Getter Jaani

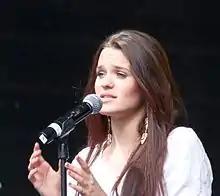
Jaani performing in May 2012.

Jaani first became publicly known in Estonia in 2009 as a participant in the third season of "Eesti otsib superstaari", the Estonian version of "Pop Idol". She finished fourth and her performance gained her role of Sharpay Evans in the Estonian version of "High School Musical".